John Maffey, 1st Baron Rugby

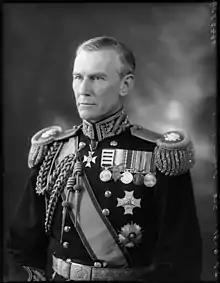
1931 photograph

John Loader Maffey, 1st Baron Rugby, , (1 July 1877 – 20 April 1969) was a British civil servant and diplomat who was a key figure in Anglo-Irish relations during the Second World War.